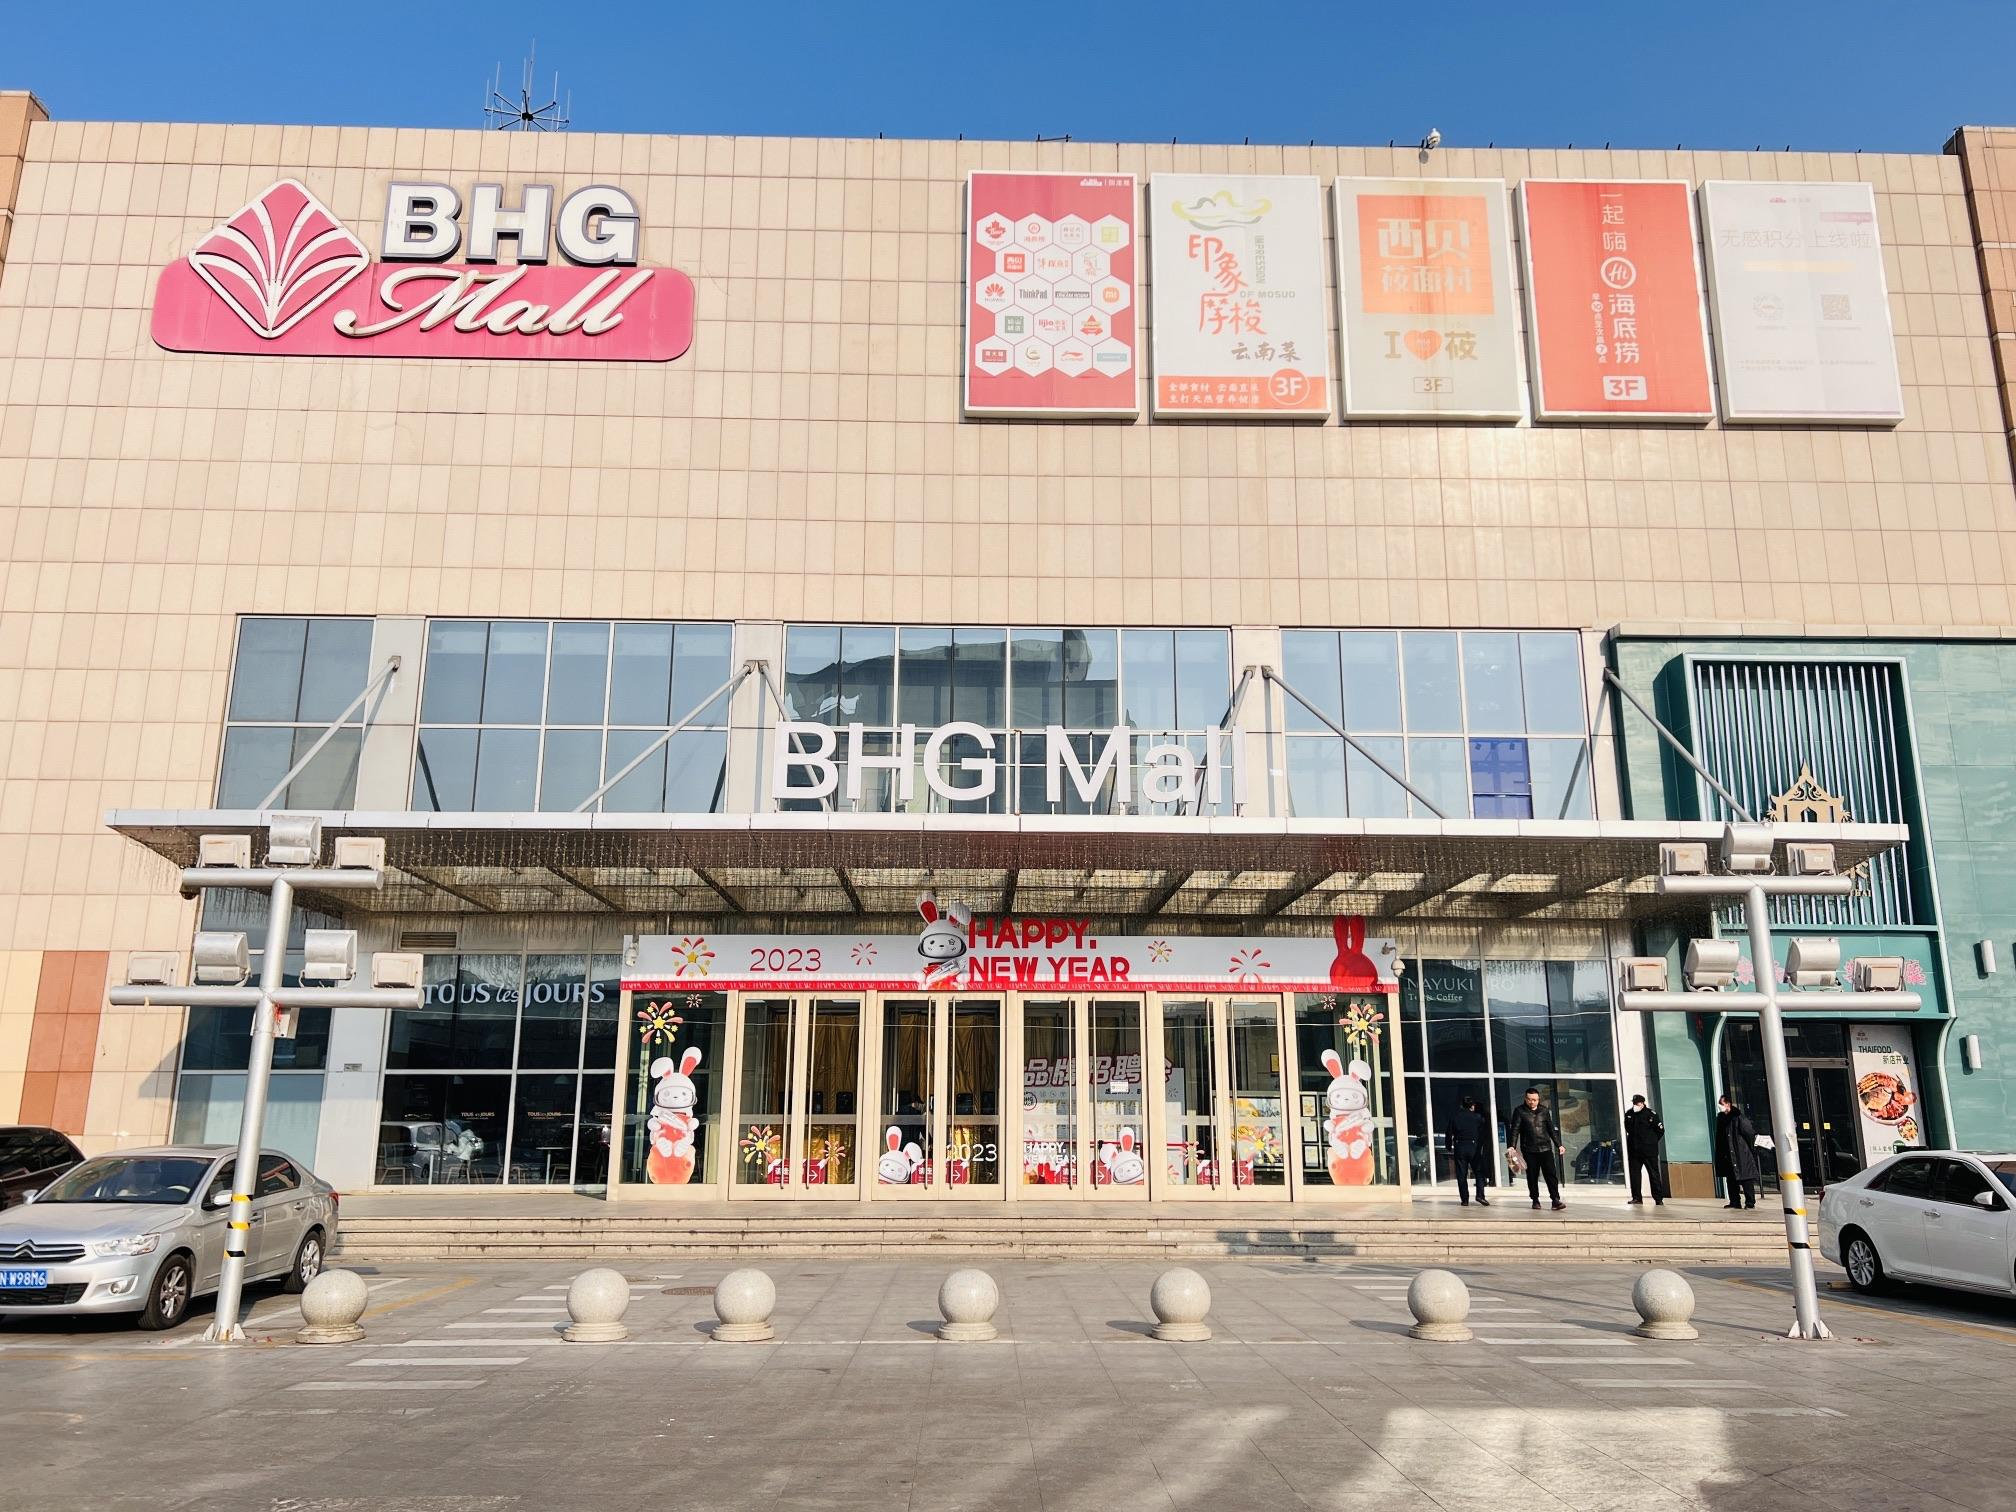
地标名称：BHGMall北京华联回龙观购物中心
所在城市：北京市·昌平区